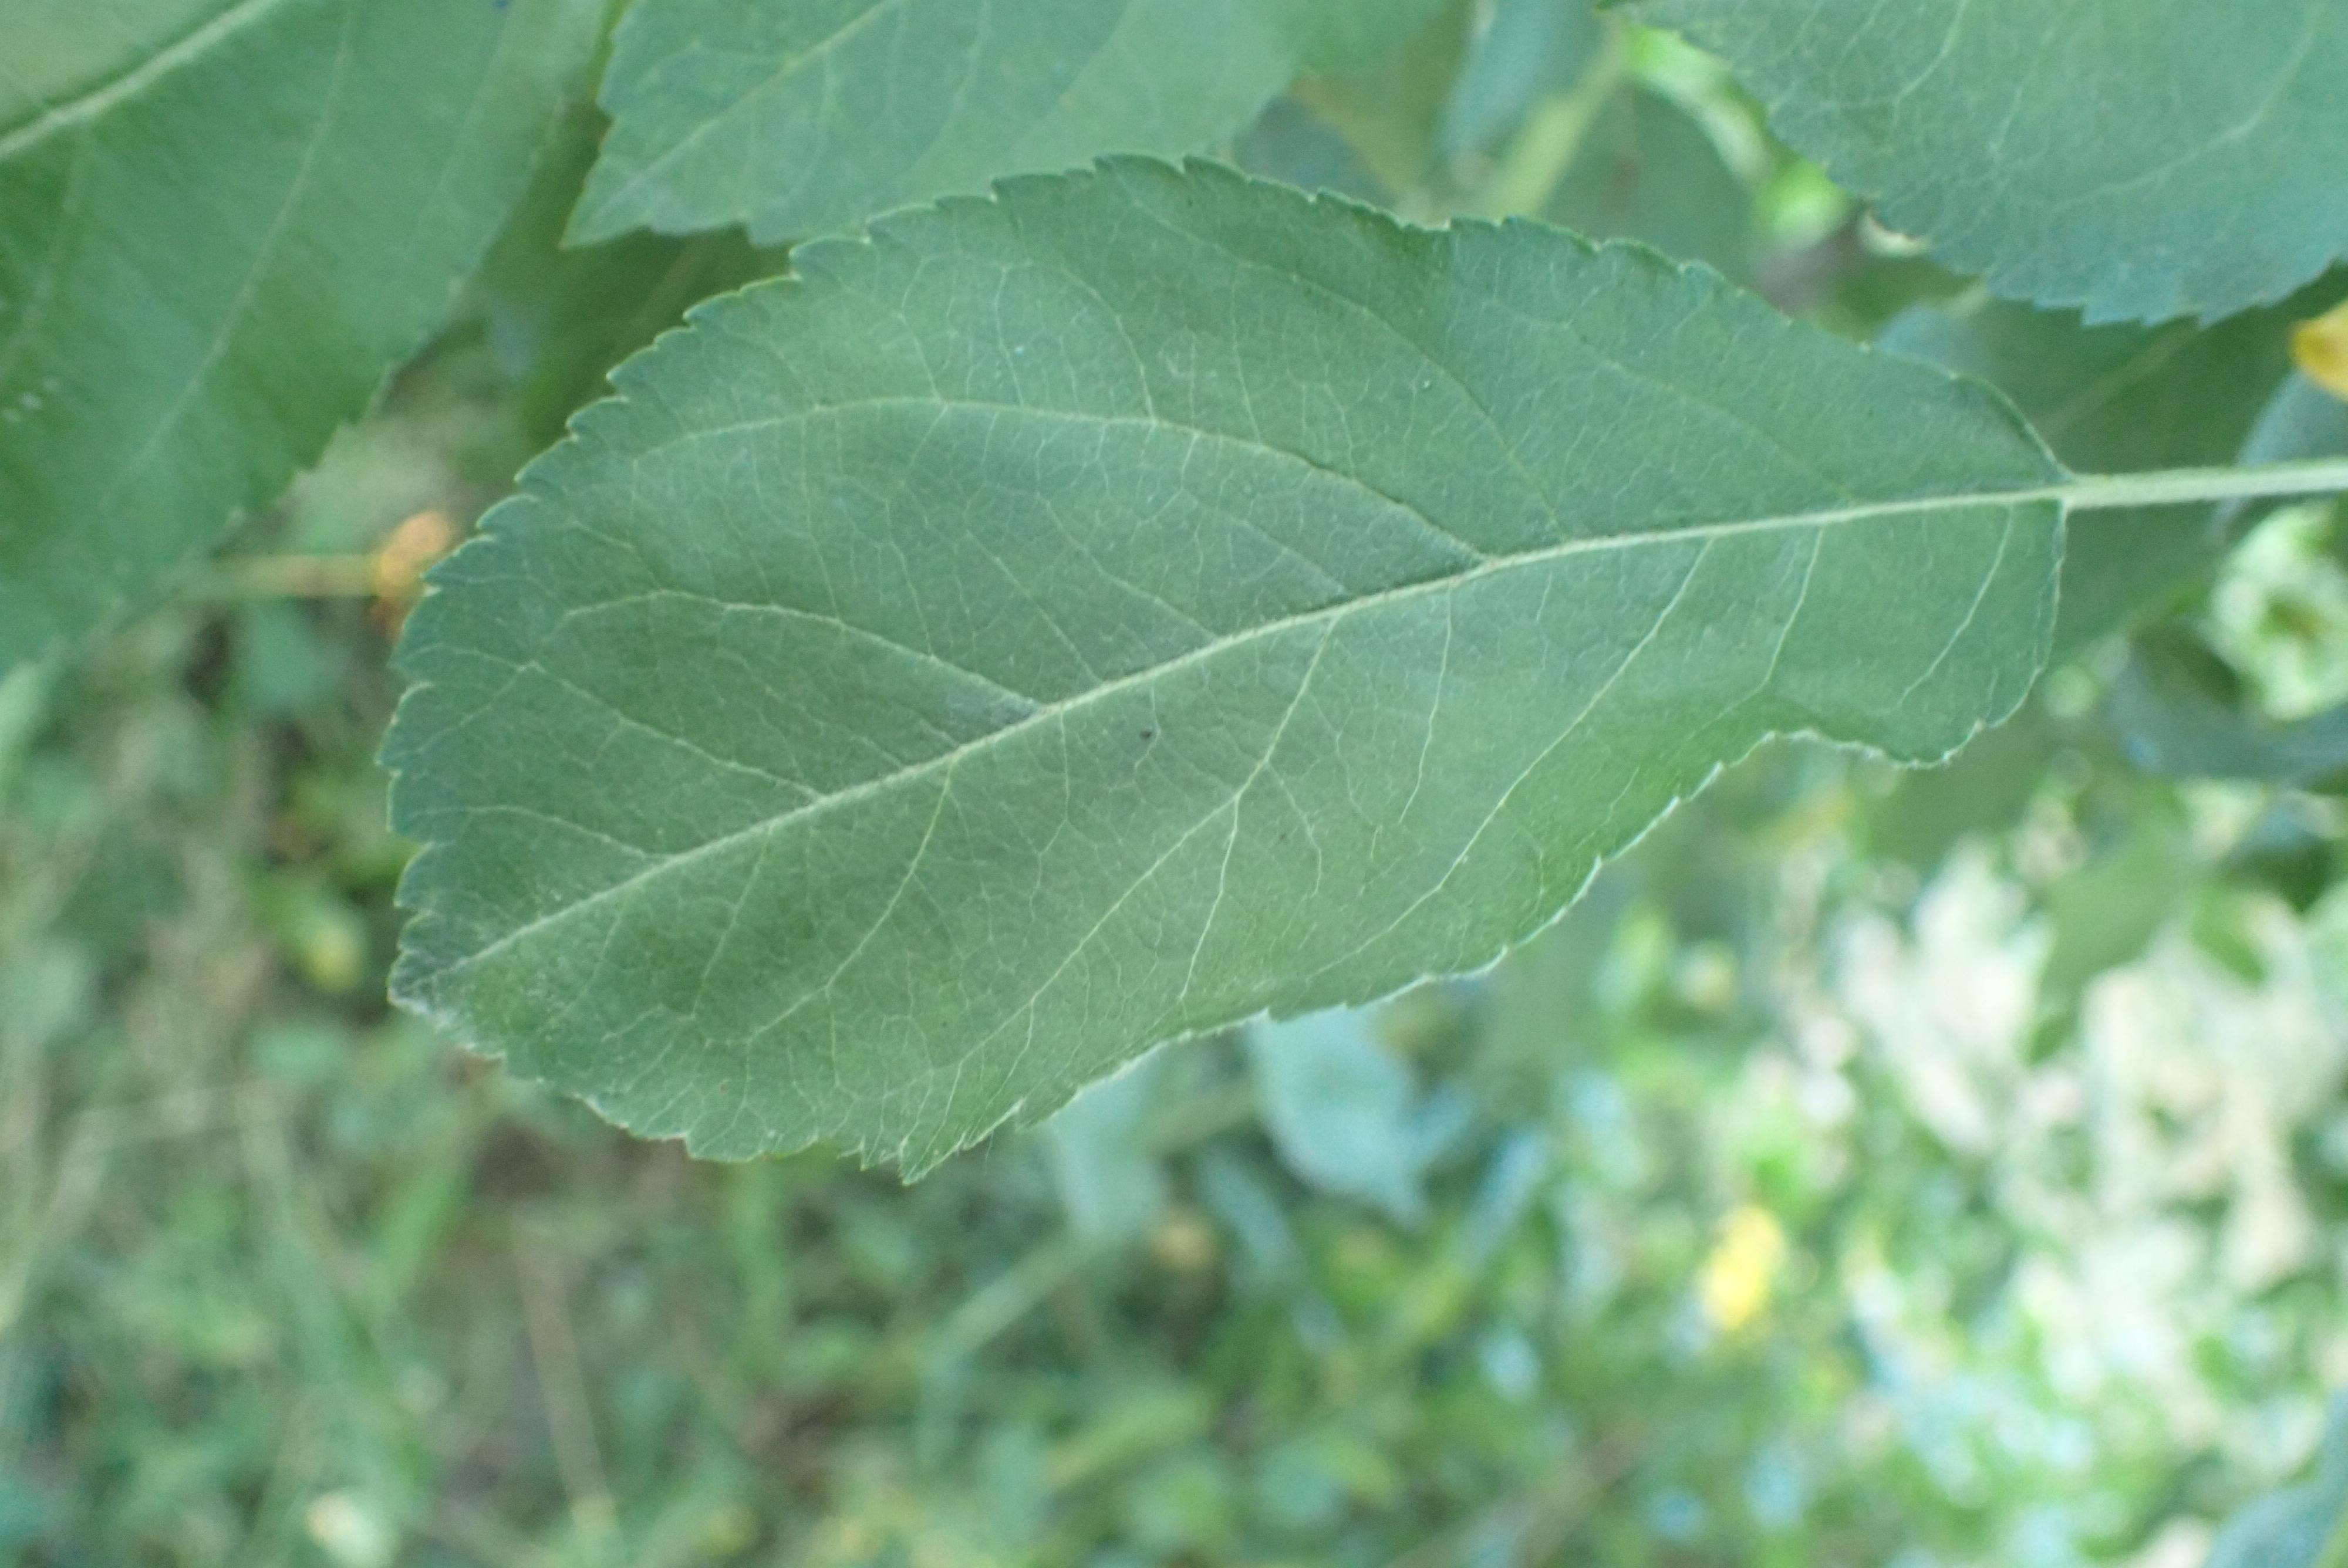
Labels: healthy